Rosa Sabater

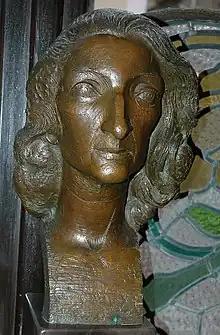
Bust of Rosa Sabater in the Palau de la Música, Barcelona

Rosa Sabater i Parera (Barcelona, Spain, 29 August 1929 – Mejorada del Campo, Spain, 27 November 1983) was a Spanish pianist. She was a pupil of Frank Marshall (1883-1959), who headed the Academia Marshall in Barcelona, formerly the Academia Granados.